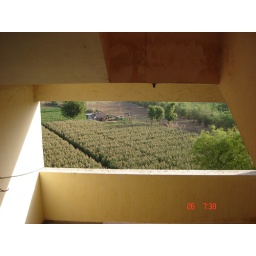
The fields are green in Gandhinagar, its time to go home